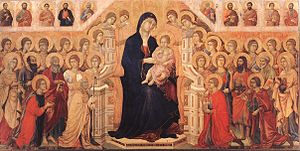
Sienaskolen
Tronende Madonna med Jesusbarnet (maestà).